U.S. Route 27

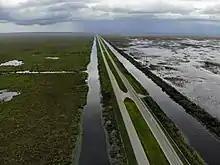
An aerial shot of US 27 north near the Everglades

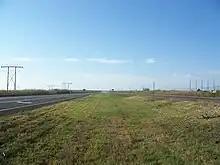
US 27, looking south toward the I-75 interchange near Andytown, Florida

In Broward County, the highway passes protected wetlands and heavy-duty powerlines on the west and the outer reaches of the suburban communities of Pembroke Pines and Weston on the east. US 27 then reaches an interchange with I-75 and Alligator Alley before curving to the northwest toward South Bay and Lake Okeechobee.